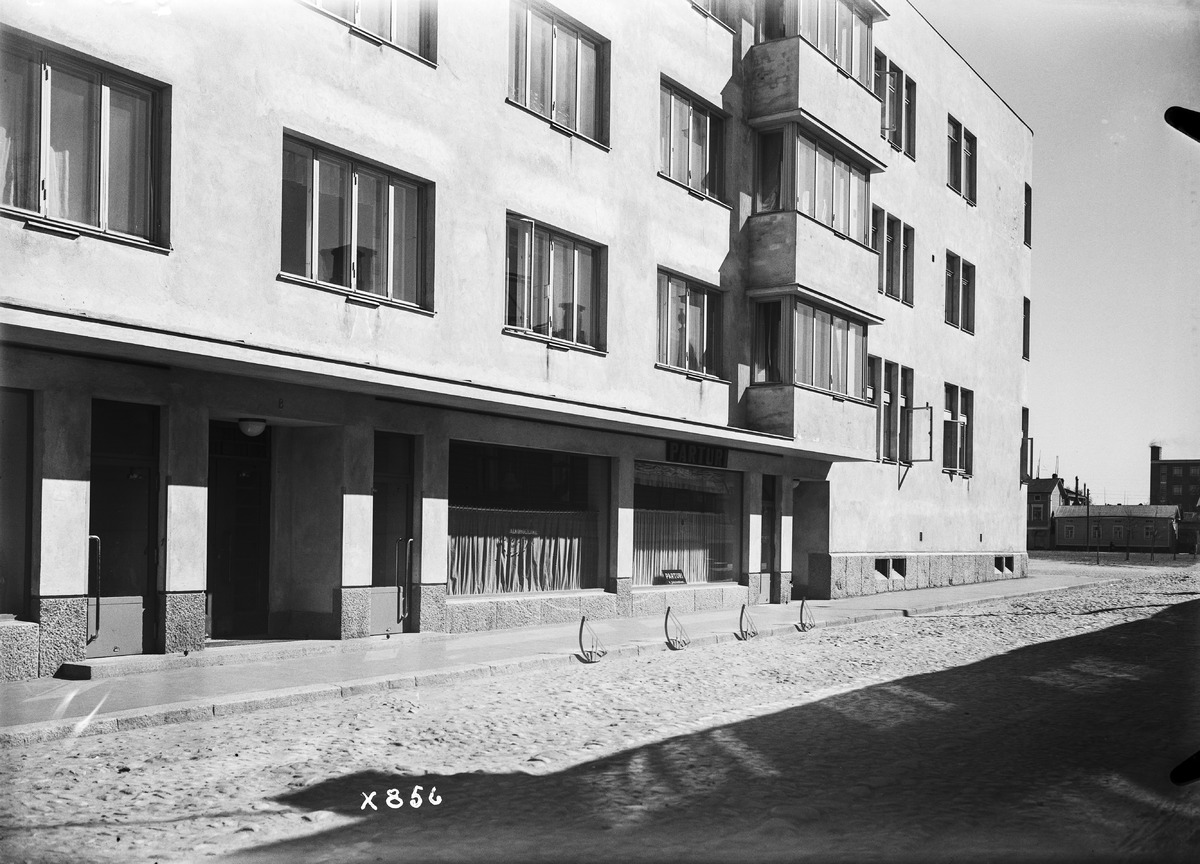
Alkoholiliike
Alcohol store
sisällön kuvaus: Oy Alkoholiliike Ab:n sivumyymälä Oulun Weckmanin talossa osoitteessa Sepänkatu 9 10.5.1937. Näkymä kadulta. content description: A branch store of Oy Alkoholiliike Ab (Finnish national alcoholic beverage retailing company) in the Weckman house at Sepänkatu 9 in Oulu on May 10, 1937. A view from the street.
Vuosi: 1937
Paikka: Suomi, Oulu, Suomi, Pohjois-Pohjanmaa, Oulu
Aiheet: Oy Alkoholiliike Ab; Weckmanin talo; alkoholiliike; ulkokuva; alkoholi; alkoholijuomat; myymälät; rakennukset; liikerakennukset; alcohol; alcoholic beverages; stores; buildings; commercial buildings